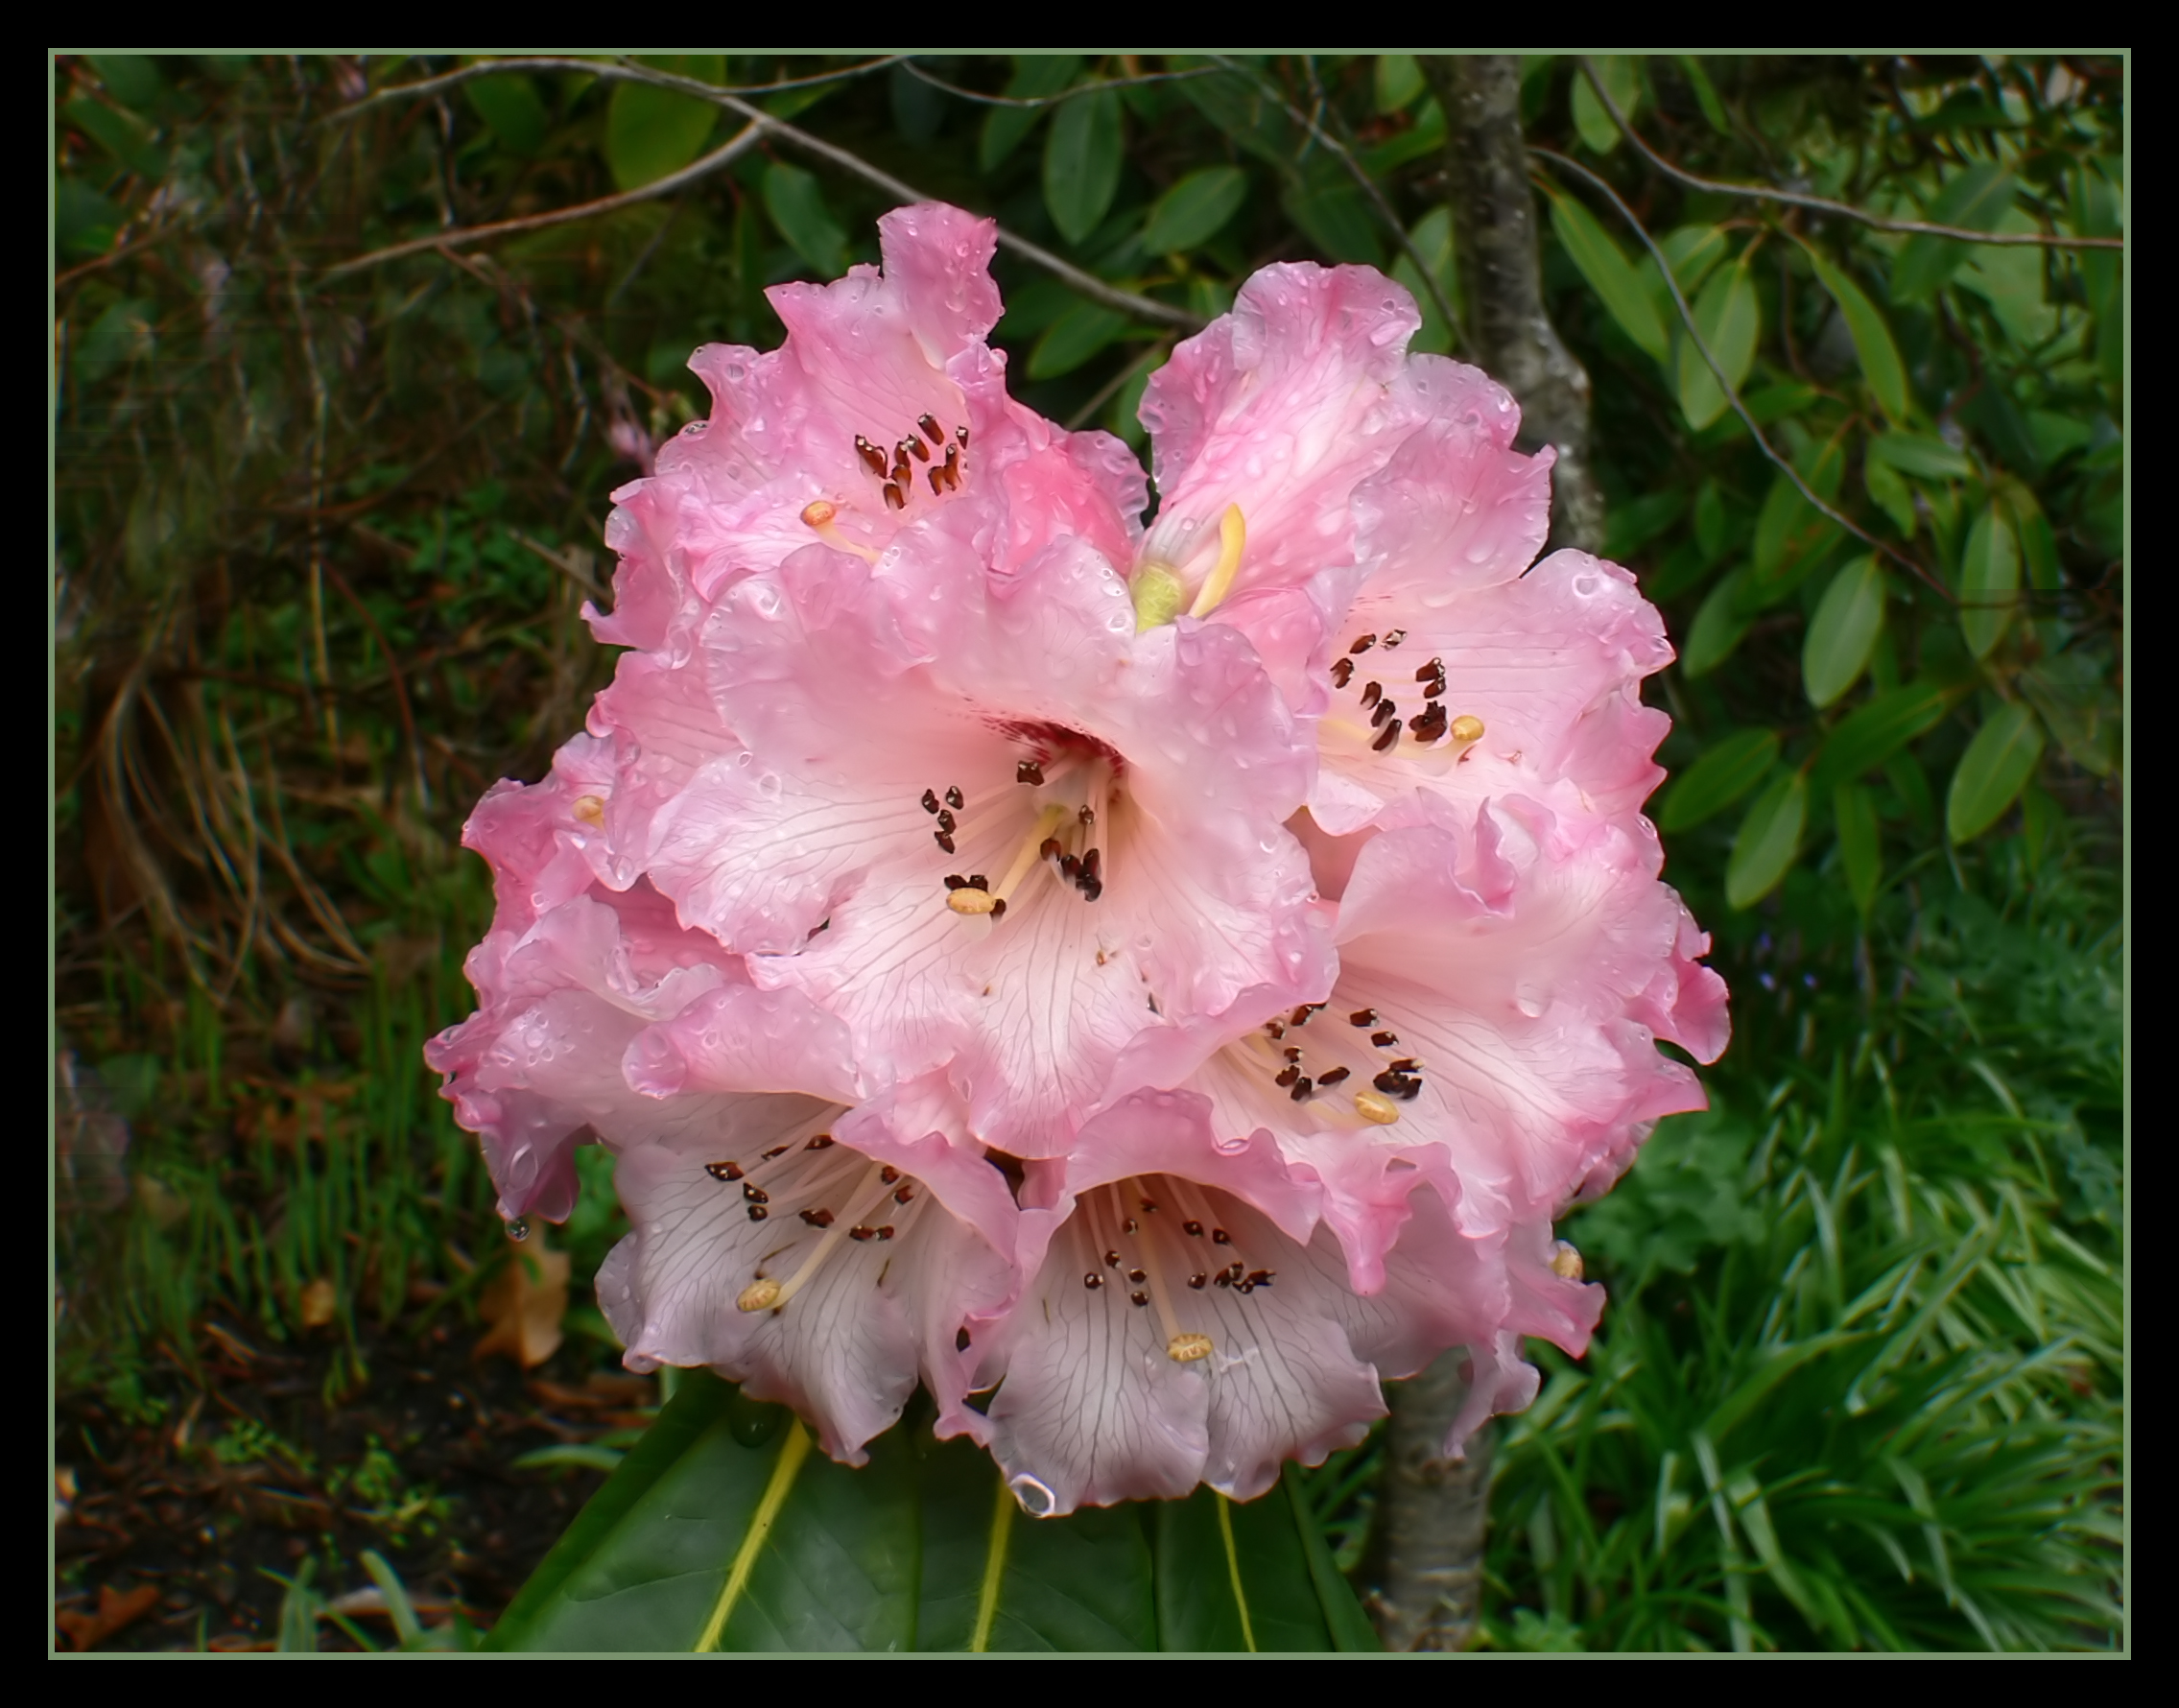
blossom, plant, flower, botany, flora, shrub, rhododendron, joyjury, flowering plant, woody plant, land plant